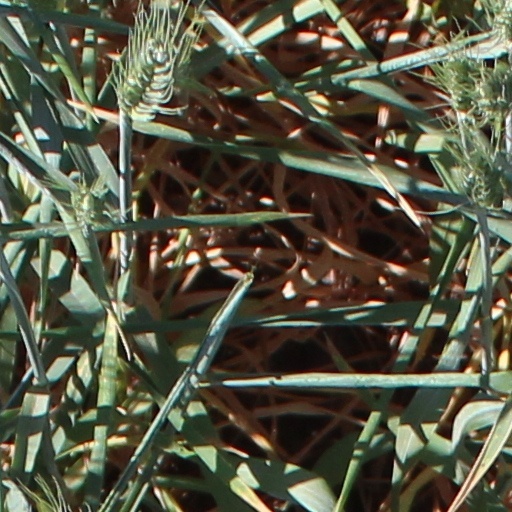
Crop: wheat